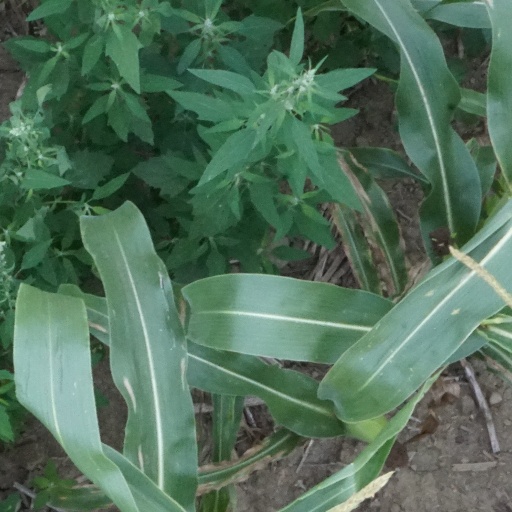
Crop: maize; corn